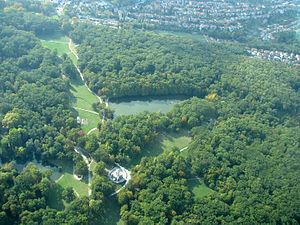
Le parc Maksmir est le plus ancien parc public de la capitale de la Croatie, Zagreb, dans l'arrondissement du même nom. D'une superficie de 316 ha, le parc est fondé en 1787 et ouvert au public en 1794. Il compte parmi les parcs publics les plus anciens d'Europe.